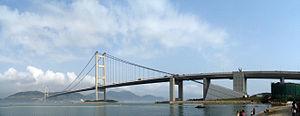
Le pont Tsing Ma est un pont de Hong Kong en Chine. Il relie les îles de Tsing Yi et Ma Wan, d’où il tire son nom. Avec une portée principale de 1 377 mètres, il est le septième pont suspendu le plus grand au monde et il a été le deuxième lors de l'achèvement des travaux.